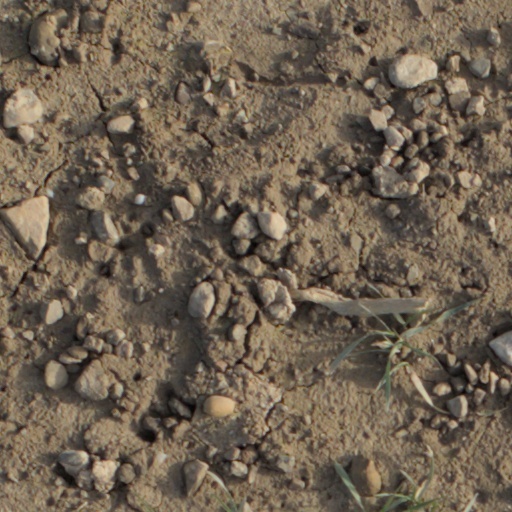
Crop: wheat